Aishath Maain Rasheed

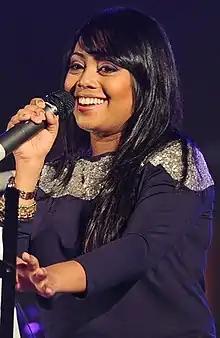
Maain at "Minivan 50, Sarindha" music show, 2015

At the age of seven, Maain's interest in music grew as she observes her father, Ibrahim Rasheed, working as a mentor to the students of MES Malé English School, participating in Television Maldives Interschool Singing Competition. In 2000, she presented her first stage performance while studying in Jamaluddin school where she was ranked third in her age category. The following year, she received the first place from her age category and second place in Junior Age Group. Ever since, till 2008, she was placed in the top five of the competition.